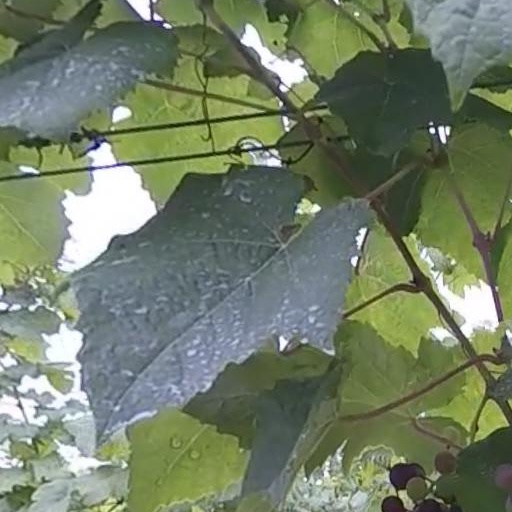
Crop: grape